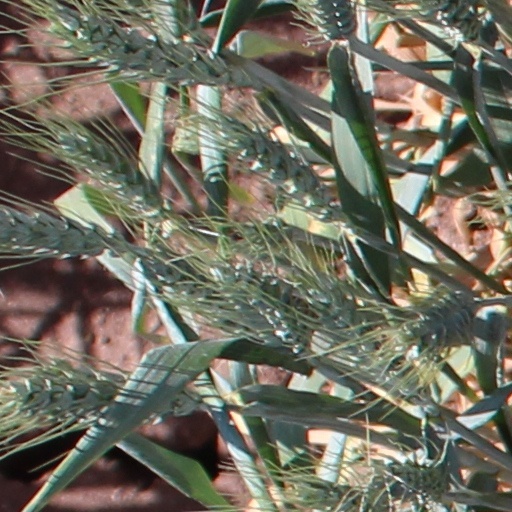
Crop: wheat